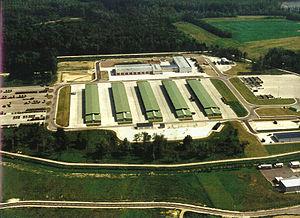
Vue aérienne des la plate forme logistique des Granges Hautes
Aujourd'hui basé à Auxonne, près de Dijon en Côte-d'Or, le 511ᵉ régiment du train est né en 1944 de la fusion entre les effectifs nécessaires à la constitution du nouveau groupe prélevés sur le 520ᵉ groupe de transport lui-même récemment créé.